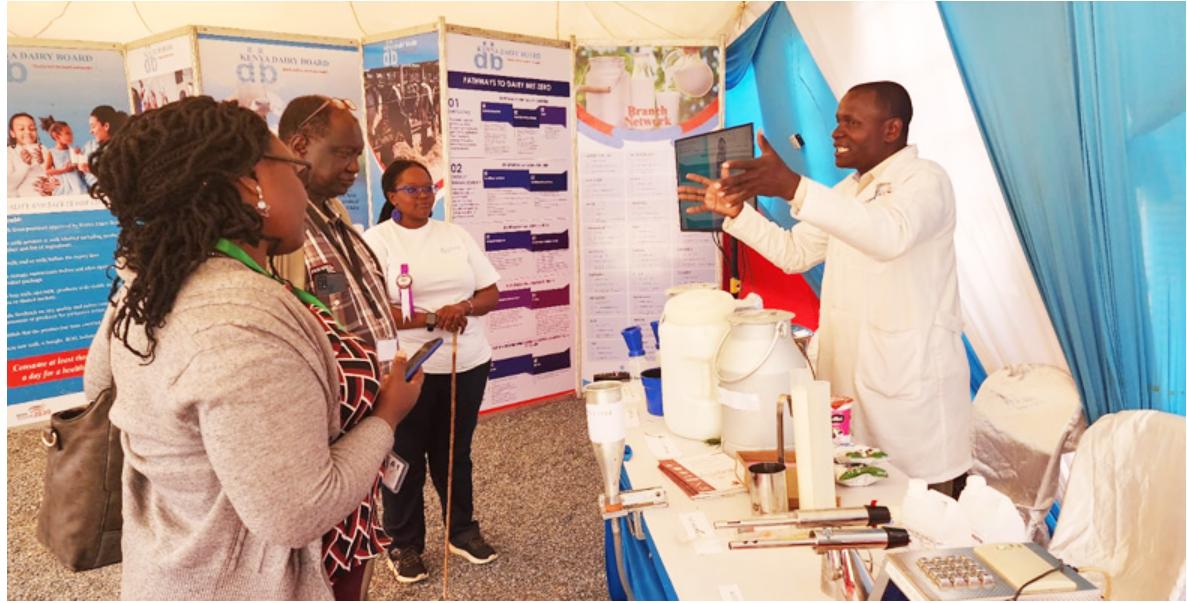
Tukio au maonyesho fulani. Kuna watu kadhaa wakiangalia mabango au meza zenye vitu mbalimbali. Mwanaume mmoja amevaa koti jeupe, anaonekana akielezea kitu kwa, watasemaji.